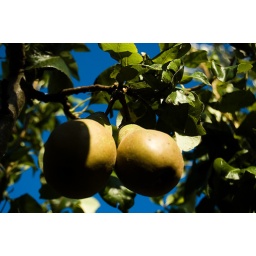
A pair of ripened pairs sit delicately in a tree under a deep blue sky.